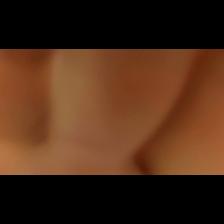
Label: Human